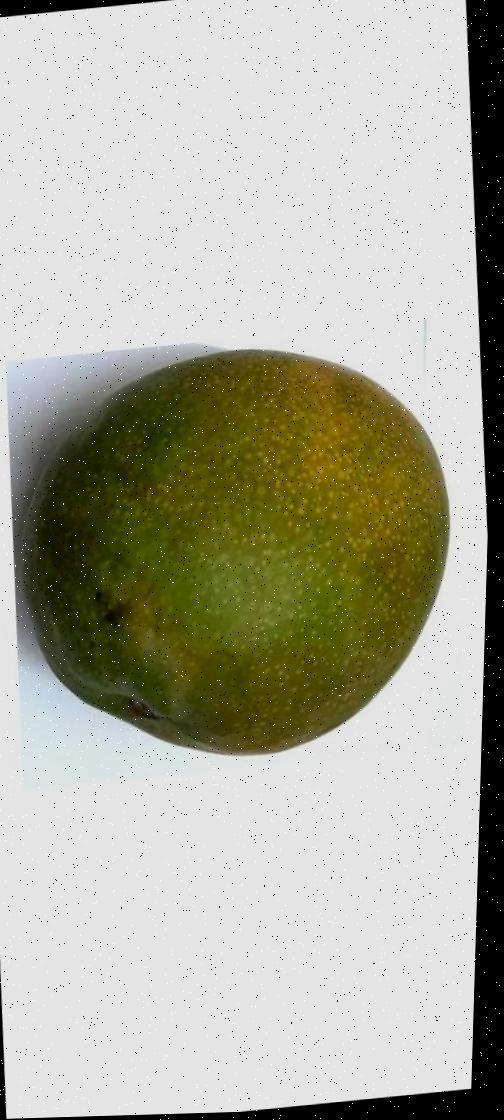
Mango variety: Bari-4